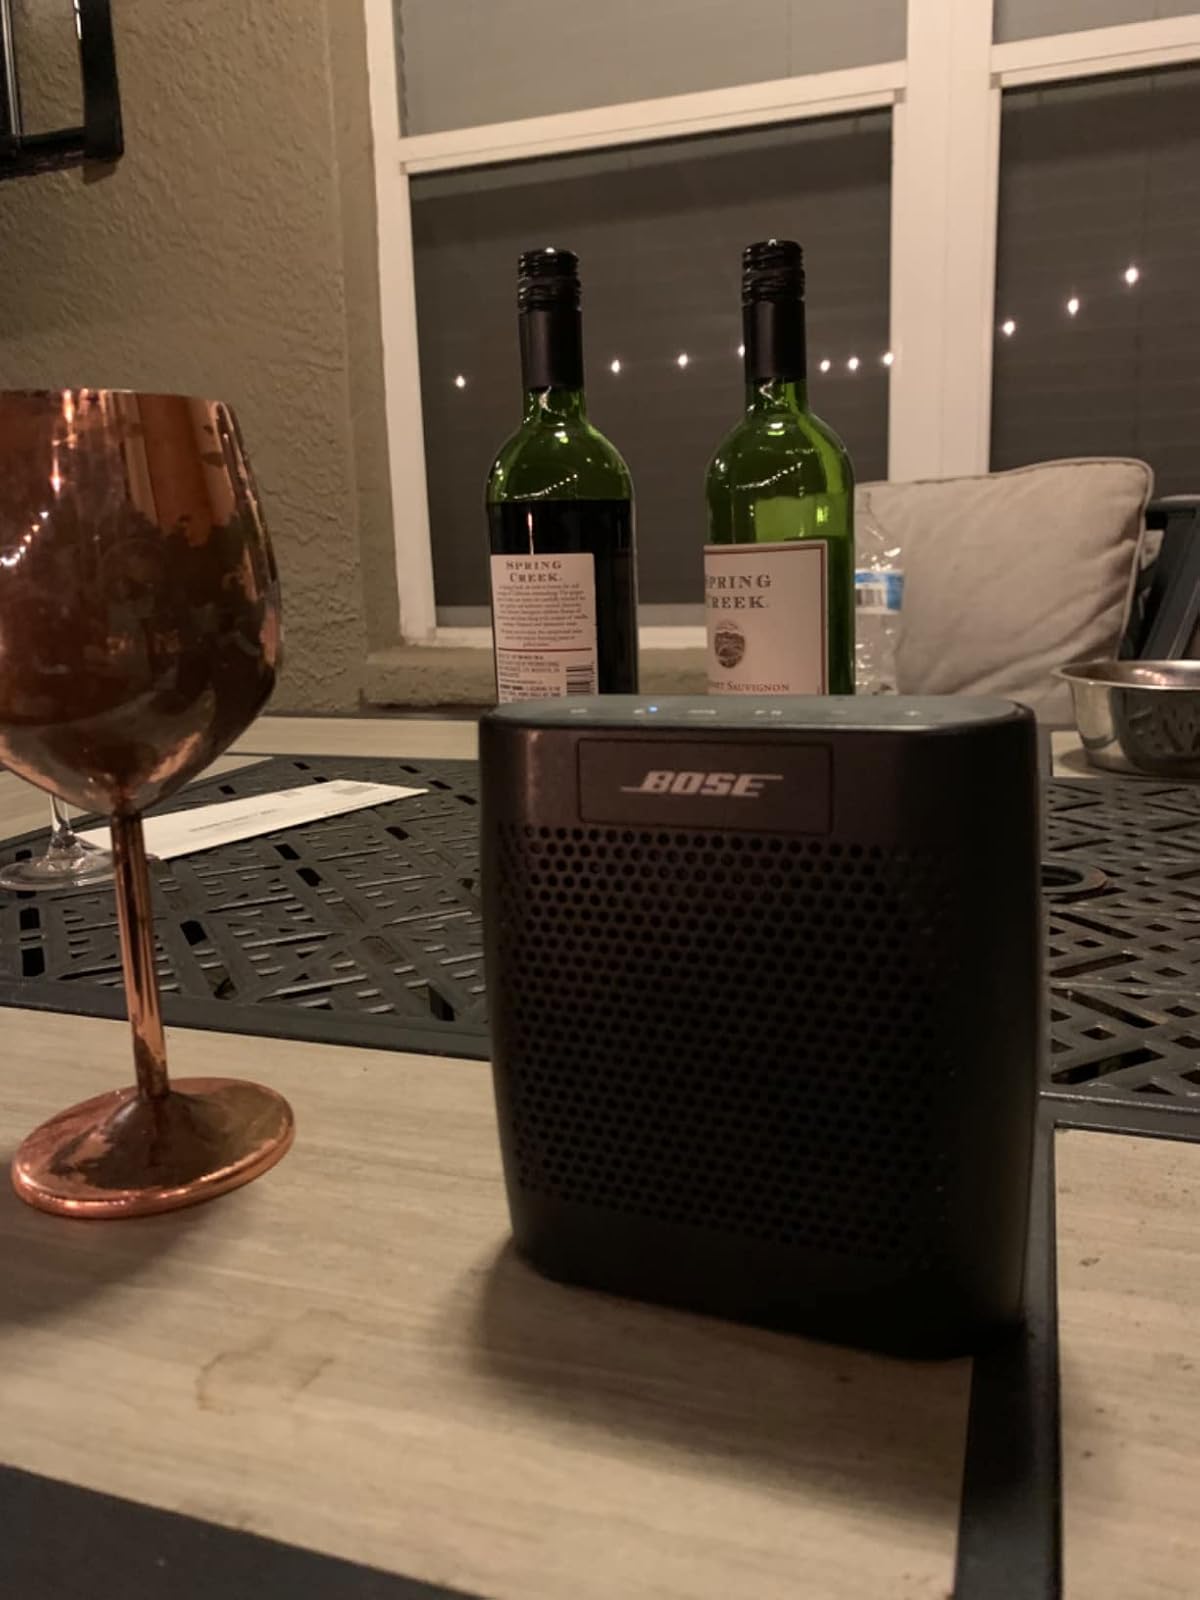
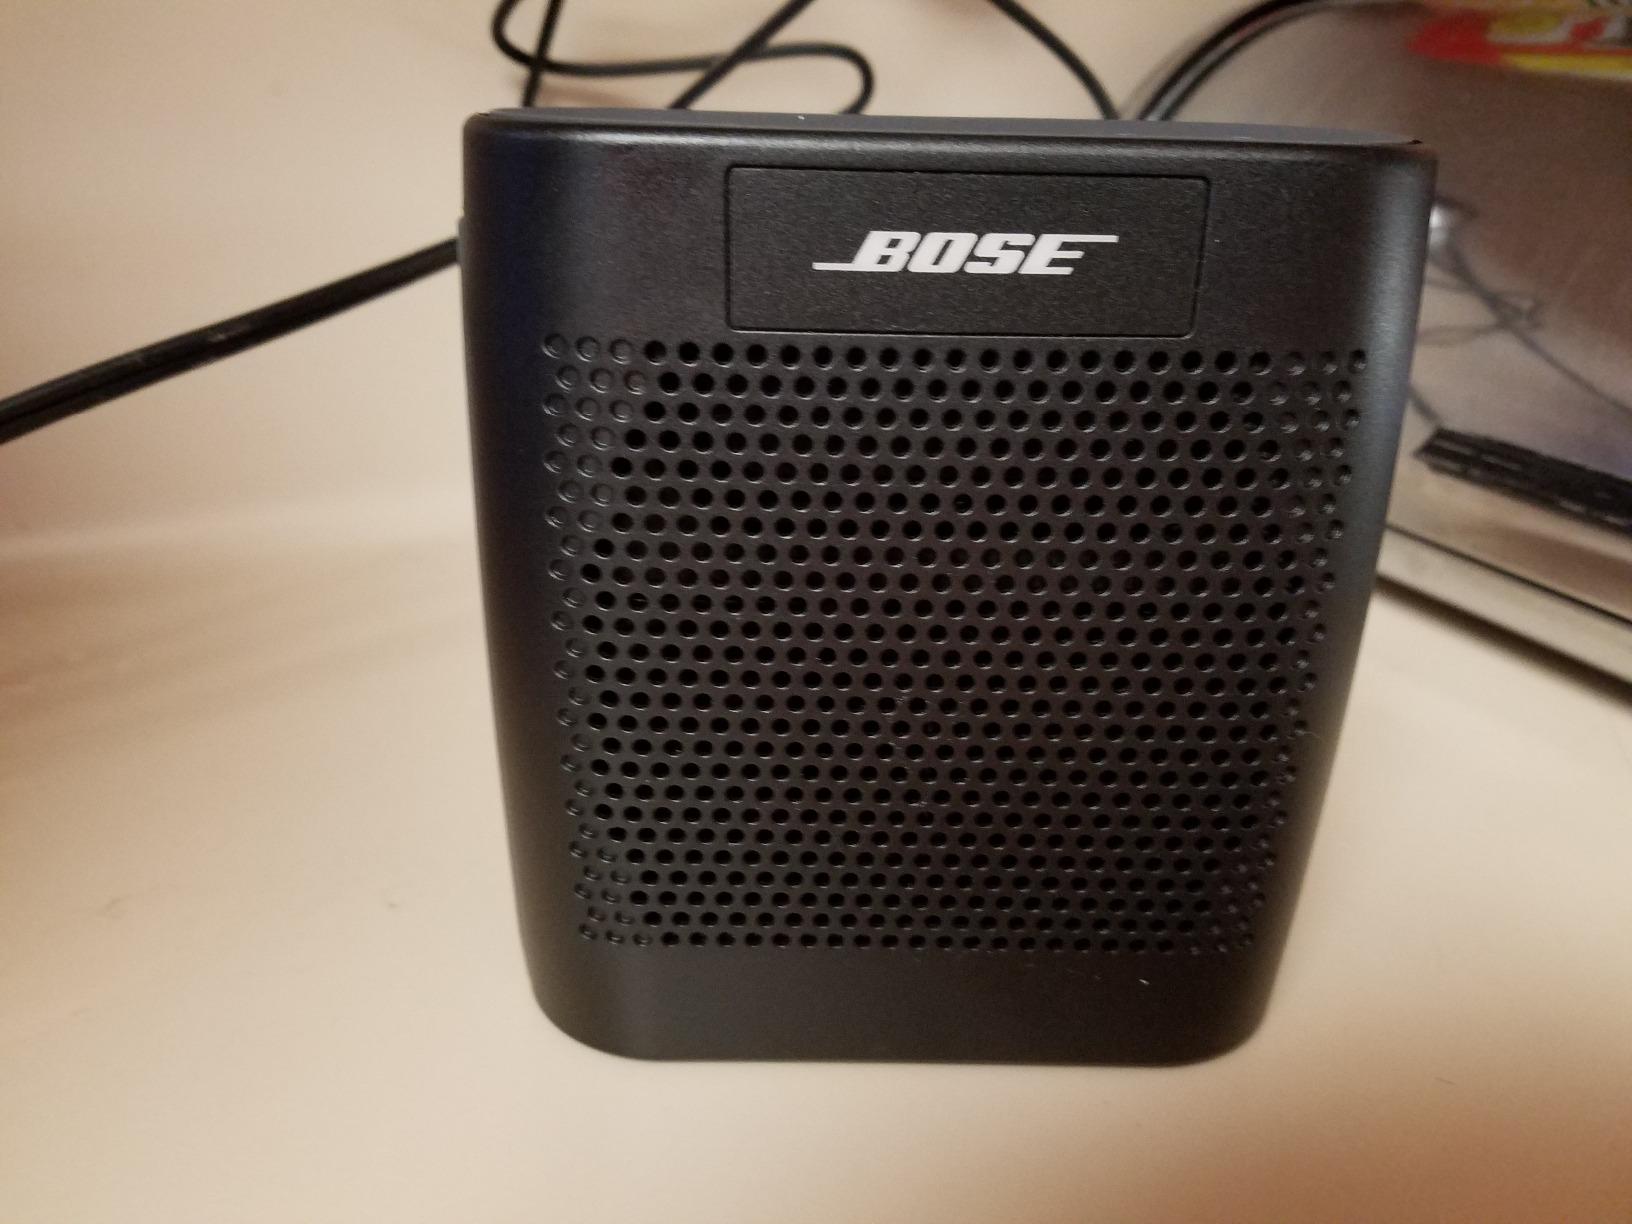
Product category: speaker
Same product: yes